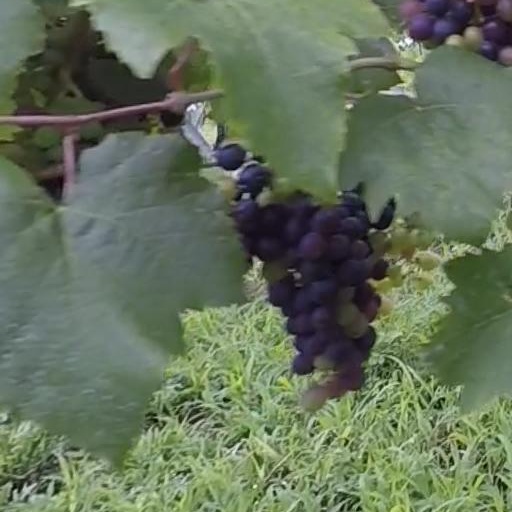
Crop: grape